Chogha Mish

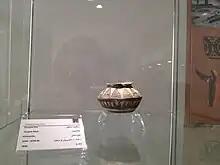
Ceramic pot - Chogha Mish - 5200 - 4200 BC - National museum of Iran

Chogha Mish provides important evidence for early connections between Susiana and Mesopotamia. The discoveries at Chogha Mish show that the Early Susiana period was contemporary with the Ubaid 1 period of southern Mesopotamia and the Samarra period of central Mesopotamia.